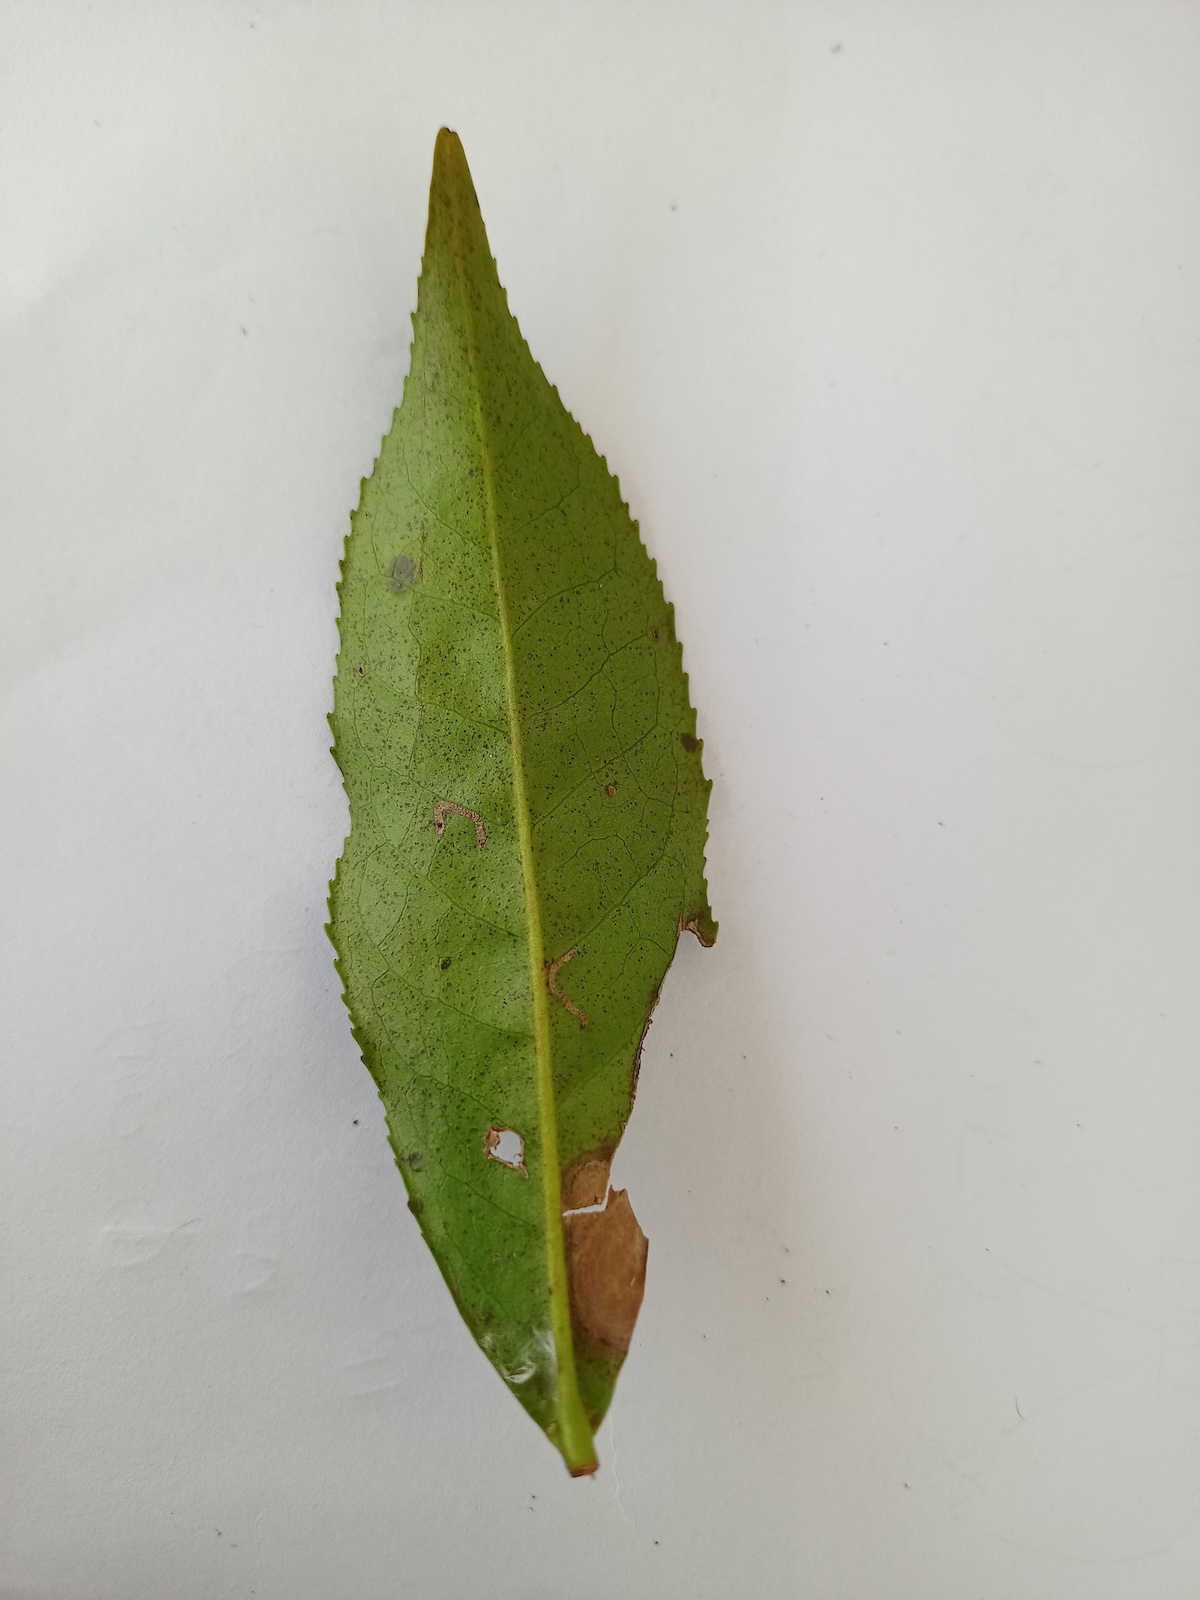
Label: Gray Blight